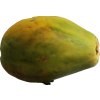
Label: papaya